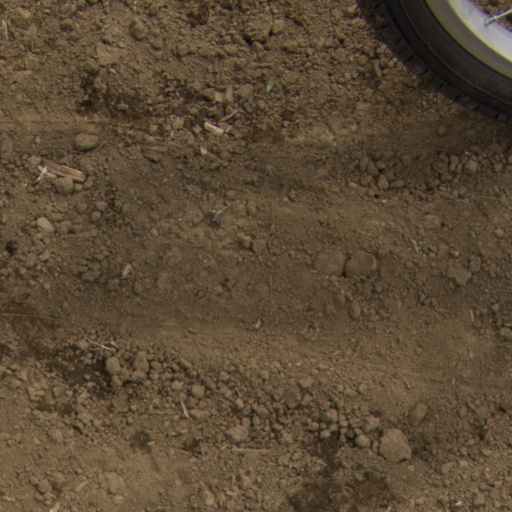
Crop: Jerusalem artichoke